Toughkenamon, Pennsylvania

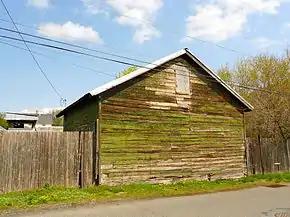
Shed on Main Street

According to the United States Census Bureau, the CDP has a total area of , of which 0.48% is water.